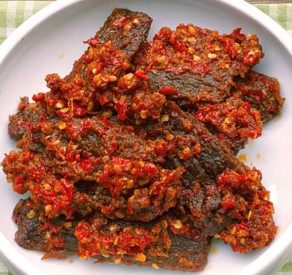
Label: dendeng_batokok